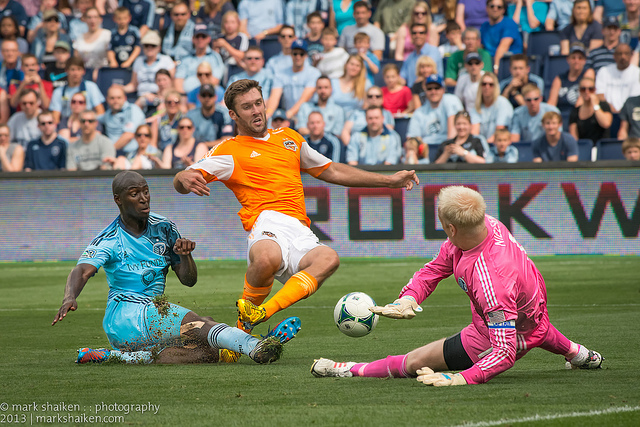
user: Given an image and a question. Answer the question in a short answer. Question: What sport is this in the united states? Short Answer:
assistant: soccer